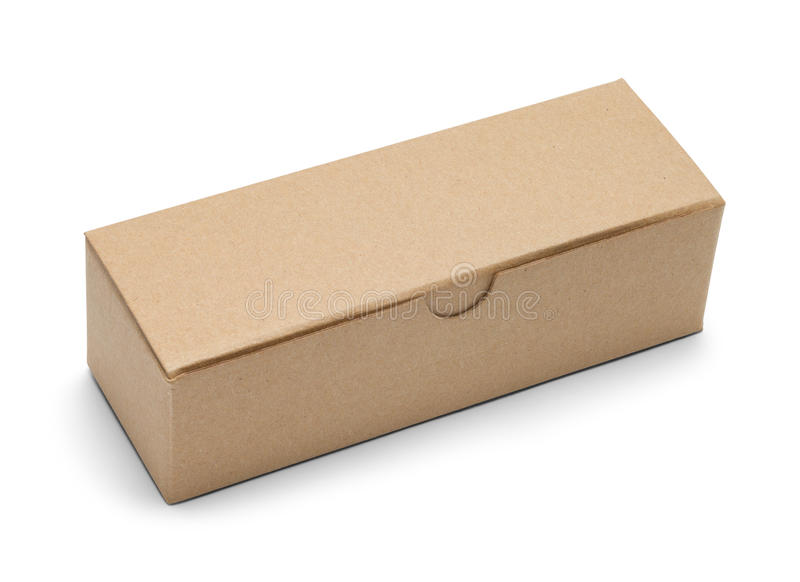
Label: cardboard